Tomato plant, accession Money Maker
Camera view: vertical (180 deg); turntable rotation: 210 degrees
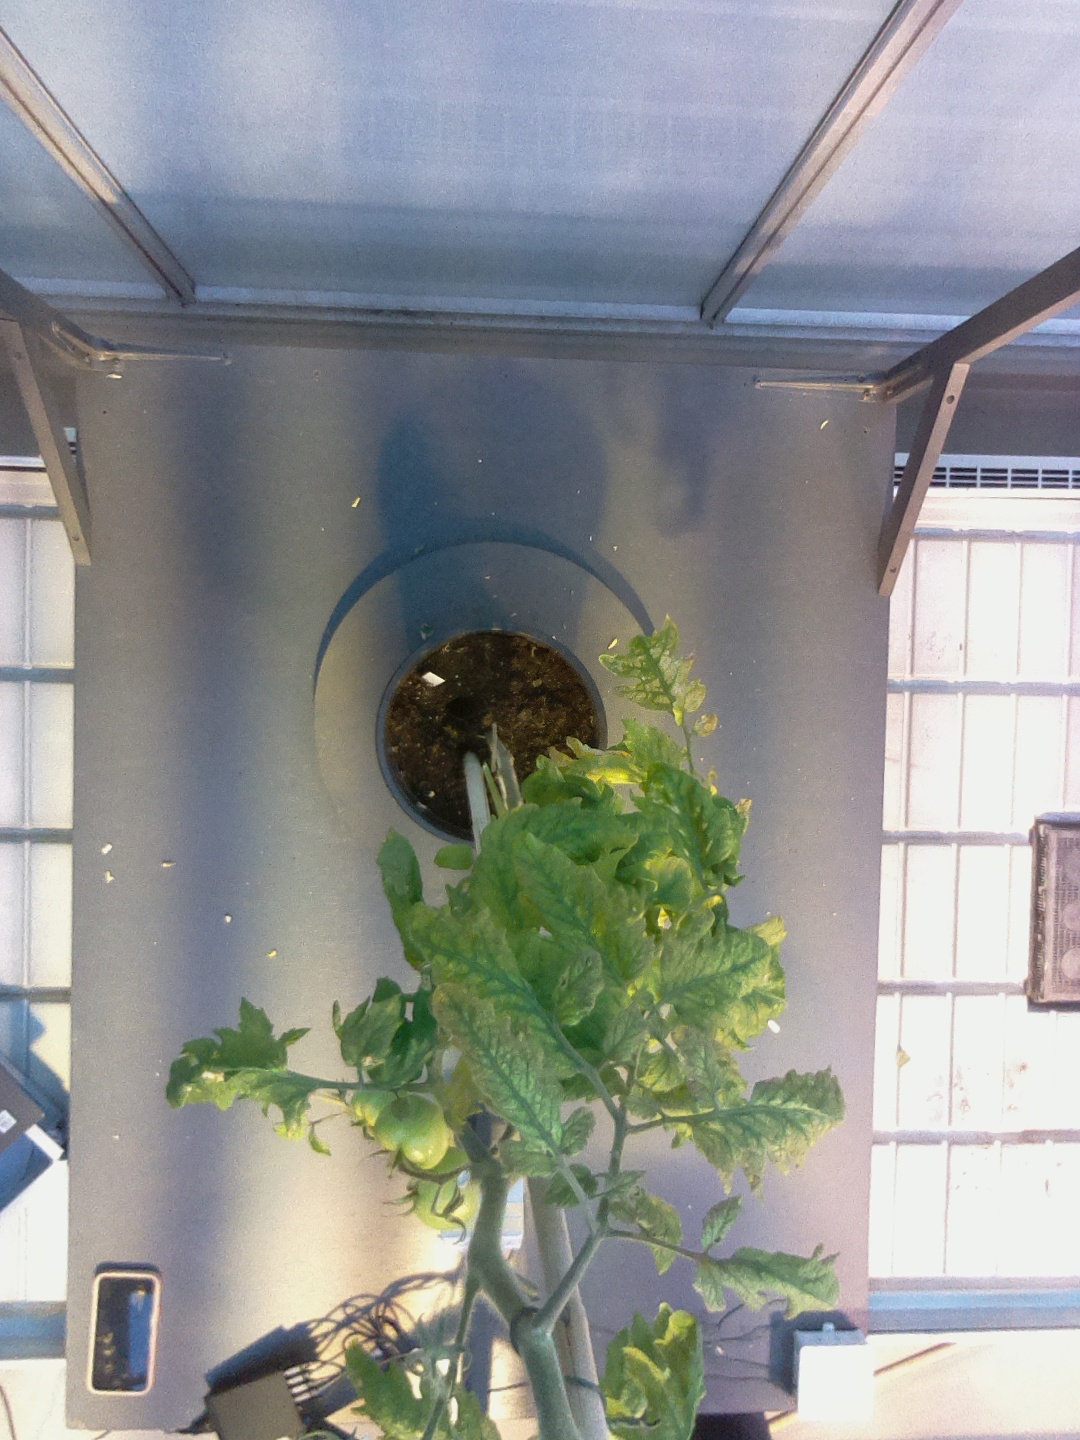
BBCH growth stage 78: 80% -90% of final fruit size